Makiivka

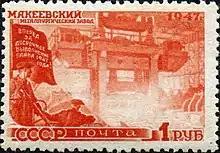
Kirov Foundry, Makeevka on a 1947 stamp

During World War II, the town was under German occupation from 22 October 1941 until 6 September 1943. In the Operational Situation Report (USSR No. 177) of German Chief of the Security Police dated from 6 March 1942, it is stated that as a result of the measures carried out by Einsatzkommando 6, both the Horlivka and Makiivka districts had been made "free of Jews". Nazis and Ukrainian collaborators executed a total of 493 people here, among them 80 political agitators, 44 saboteurs and looters, and 369 Jews. The Germans operated the Dulag 102 and Dulag 123 transit prisoner-of-war camps in the city in 1942 and 1943, respectively.